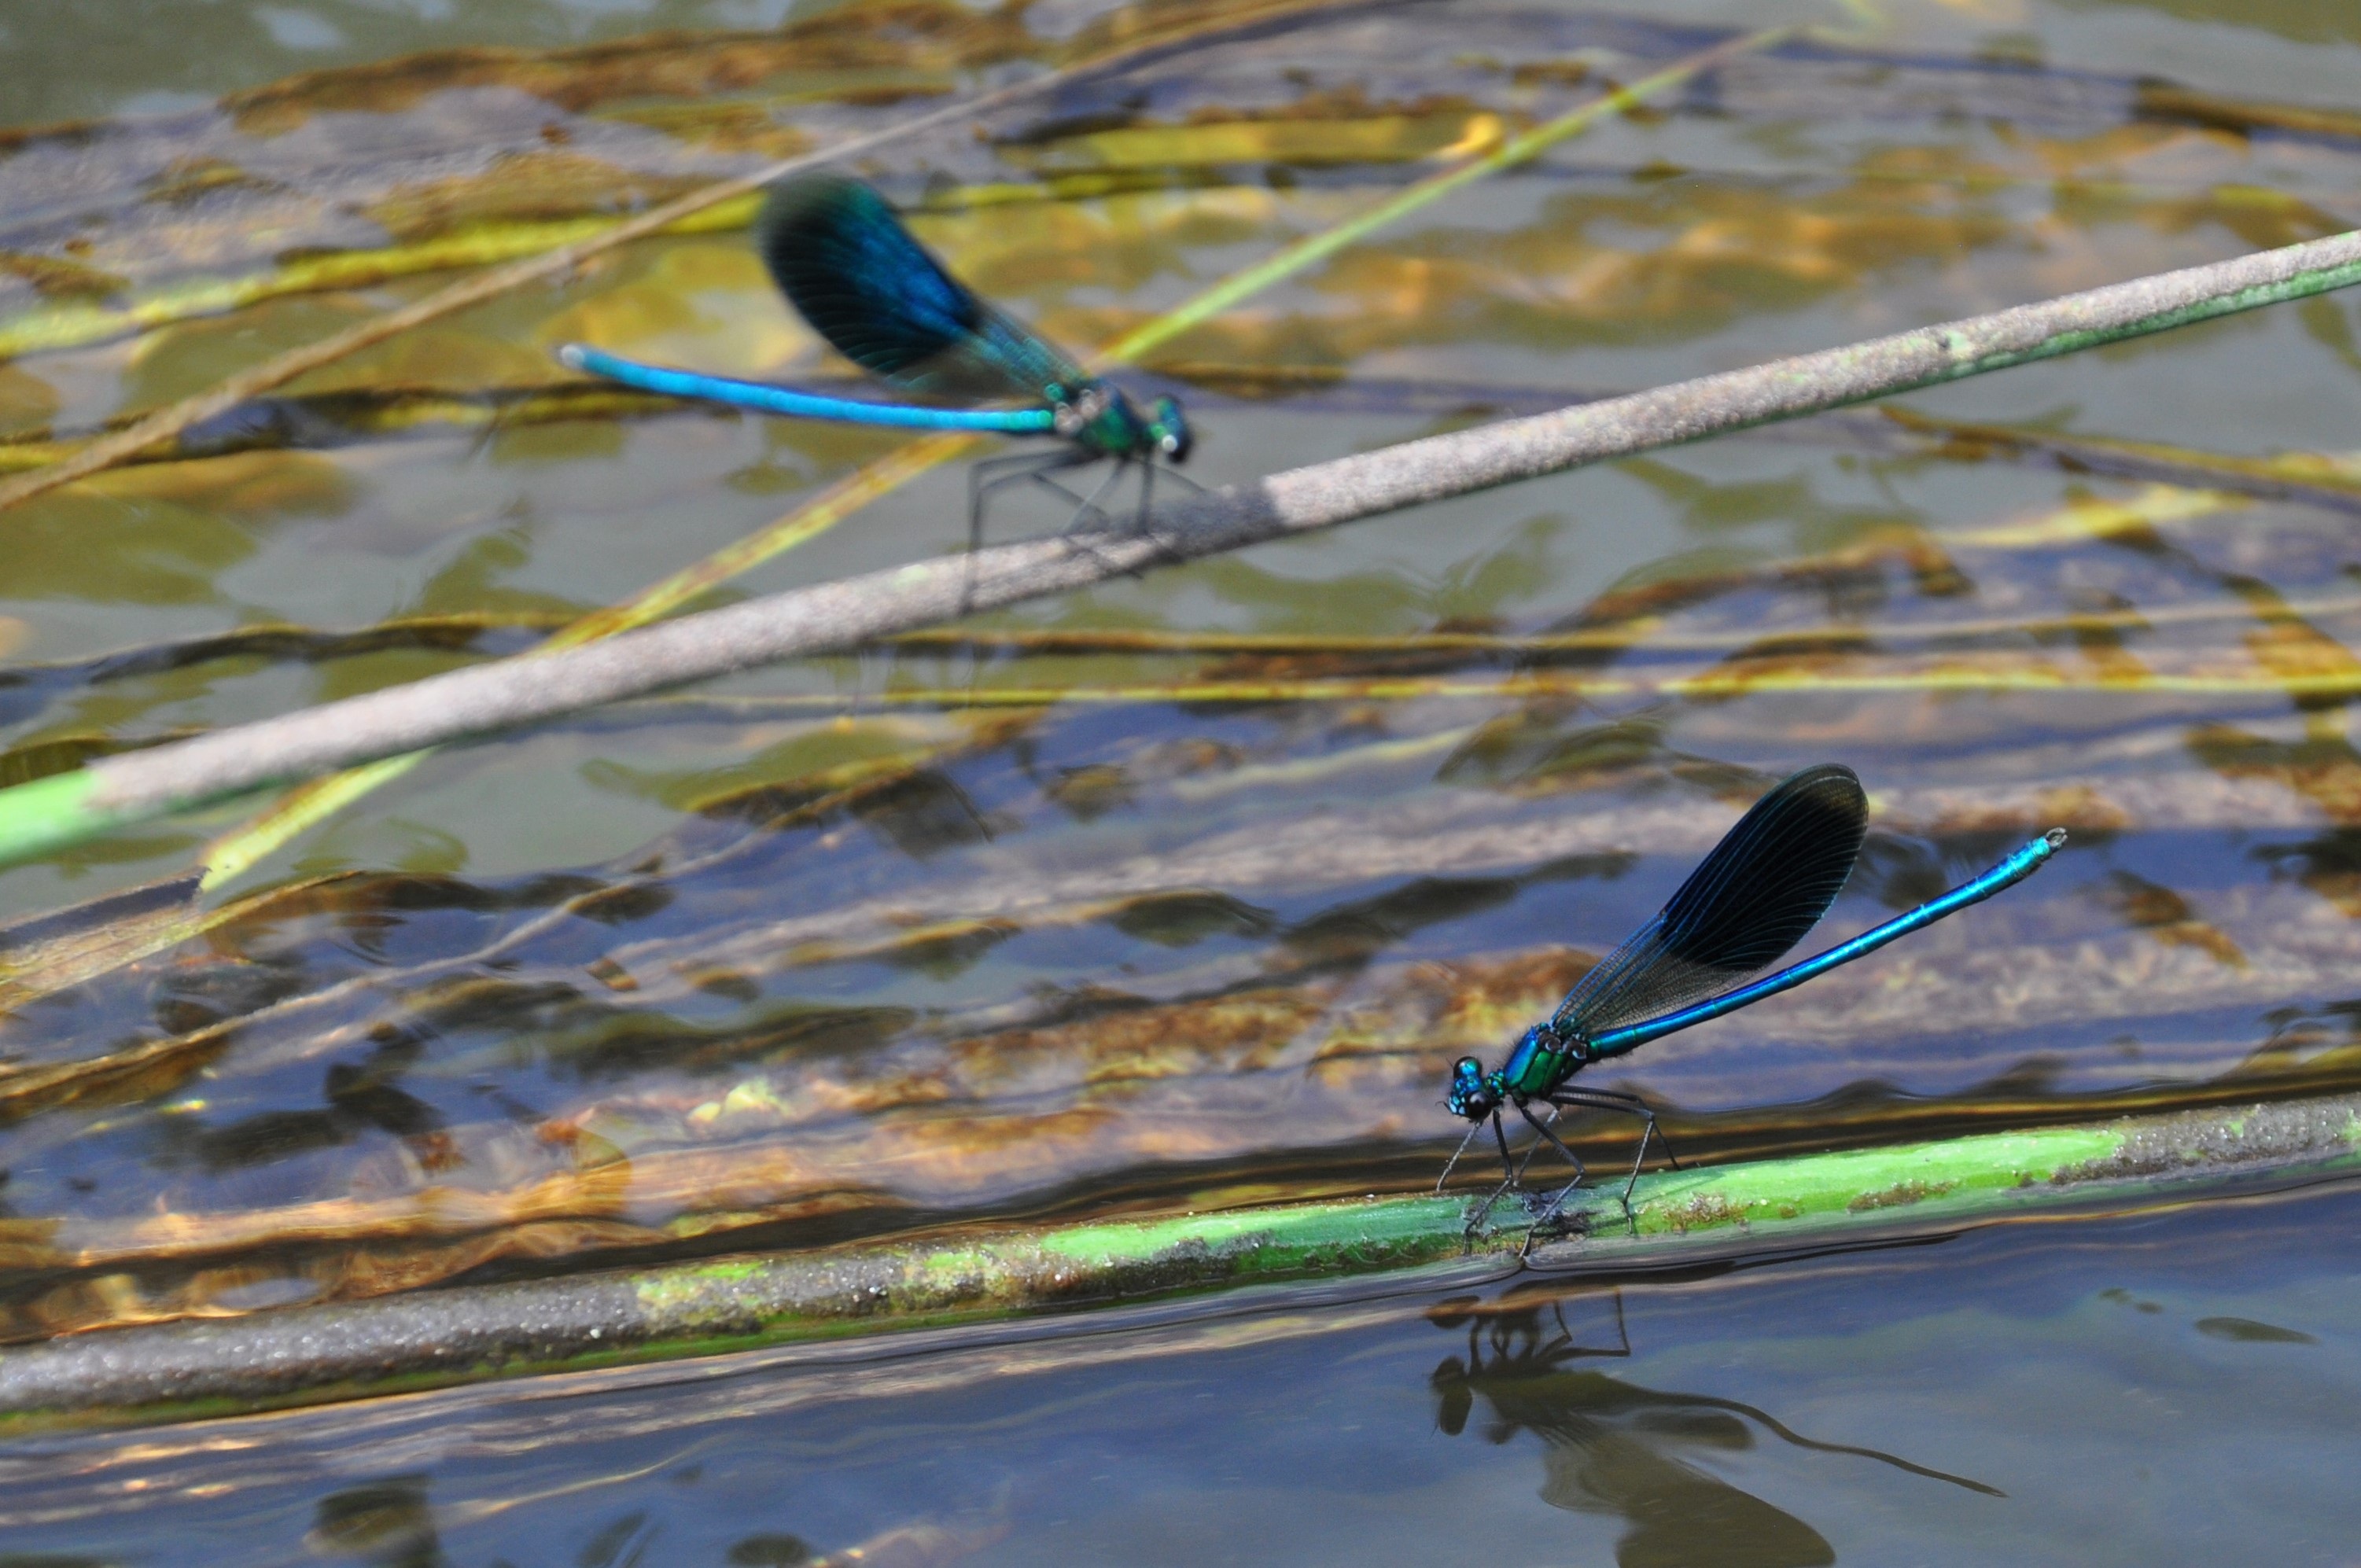
nature, bird, wildlife, reflection, insect, macro, garden, fauna, boating, dragonfly, wetland, vertebrate, mare, bulrush, perching bird